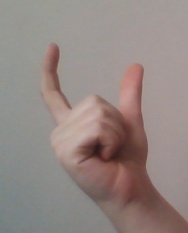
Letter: nun